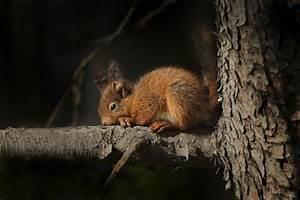
squirrel